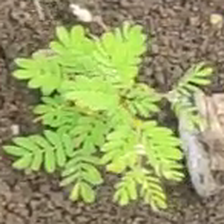
Weed species: Dwarf_cassia_(Chamaecrista pumila)